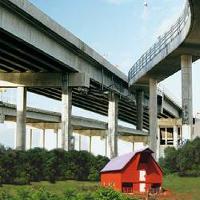
Weather: sun or clear